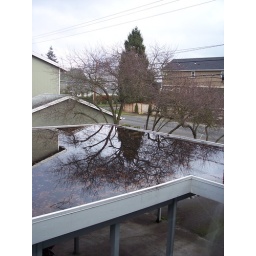
Sunlight and wind and a pine tree.What I see out the window:This window is in Greenwood, Seattle Jan 7th. 2008